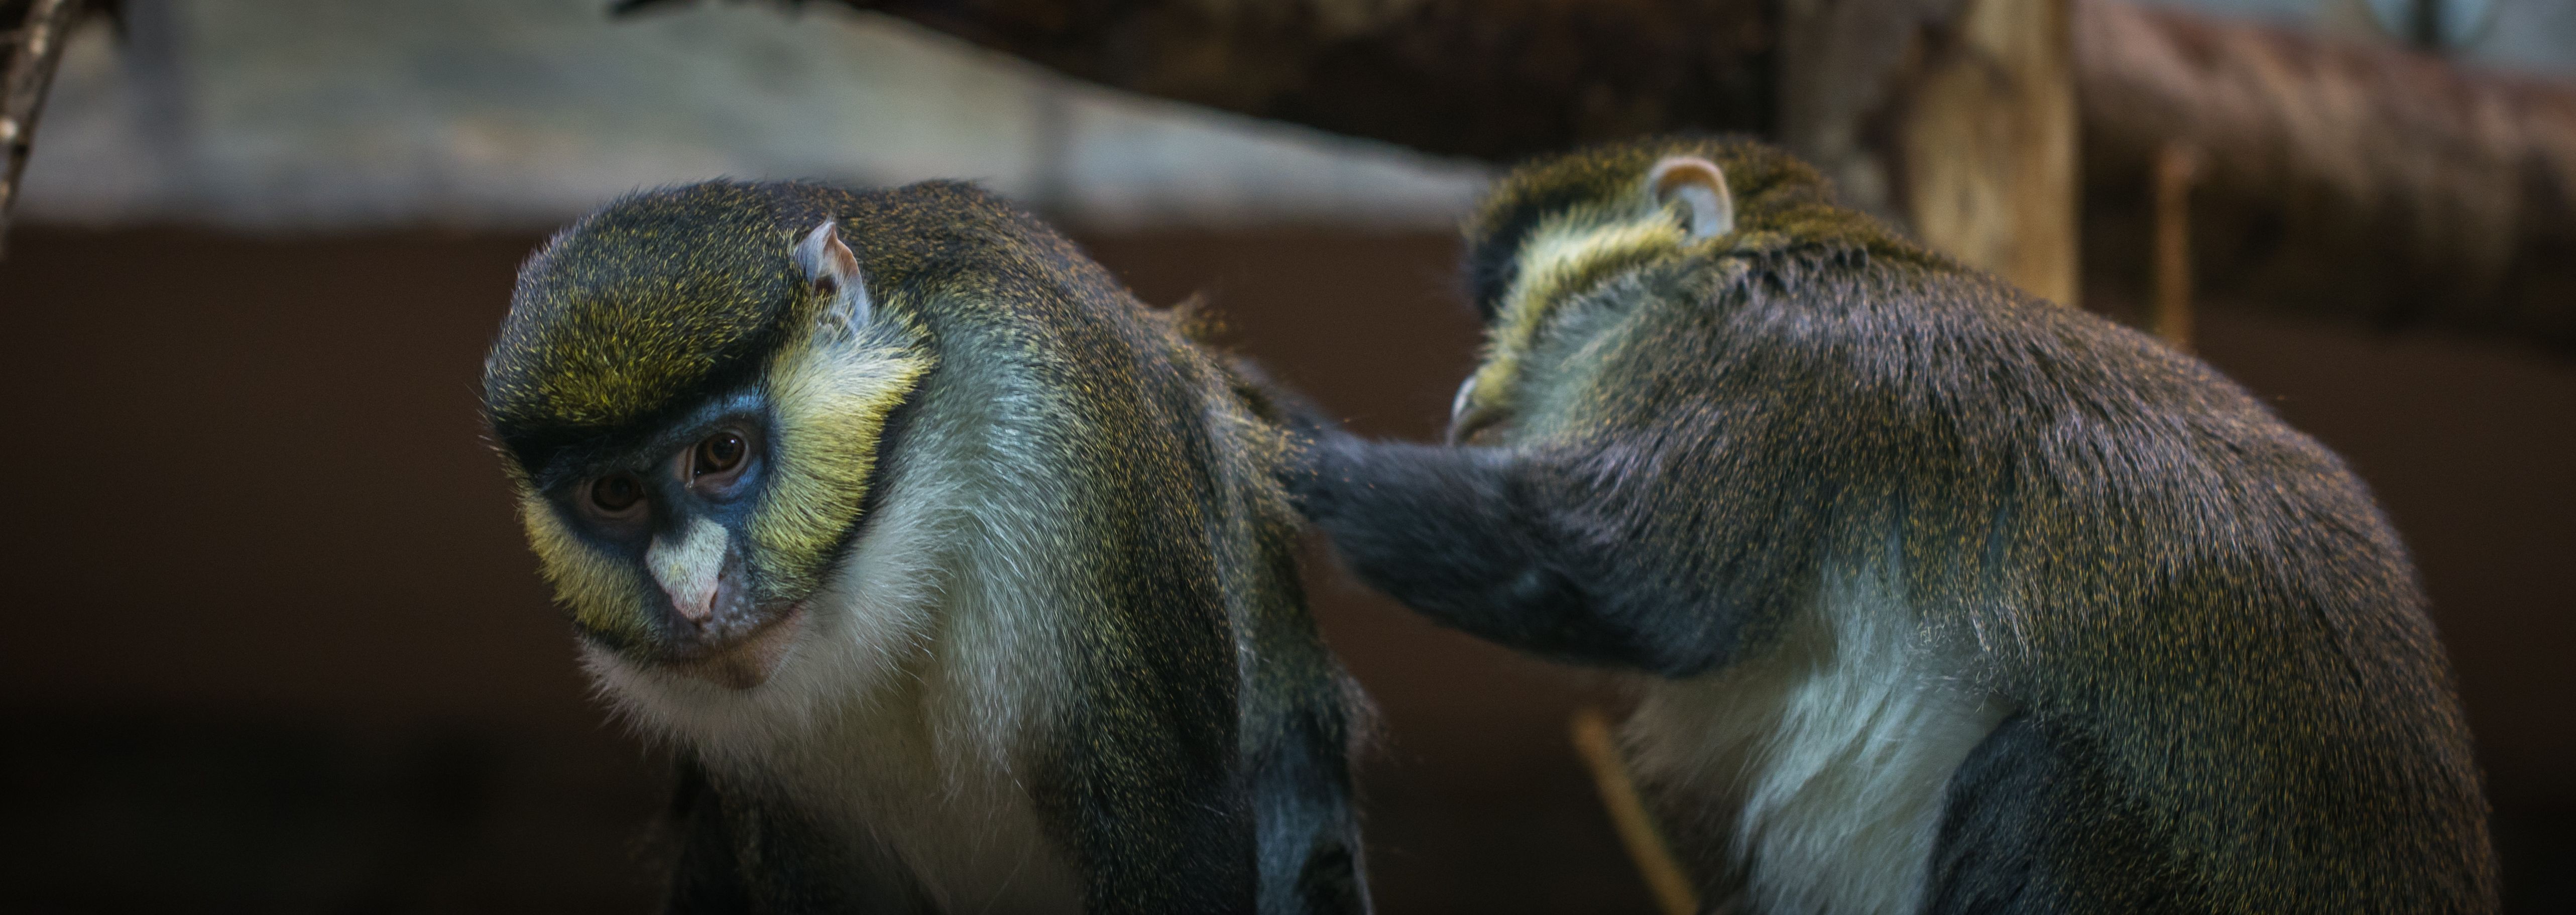
monkeys, mammals, animals, mammal, fauna, primate, organism, old world monkey, wildlife, new world monkey, macaque, tree, snout, zoo